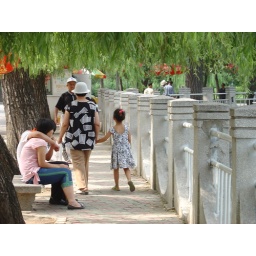
Grandmother and granddaughter in black and white